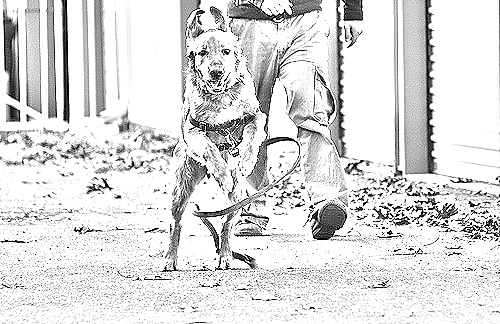
Portrait style: Sketch Portrait